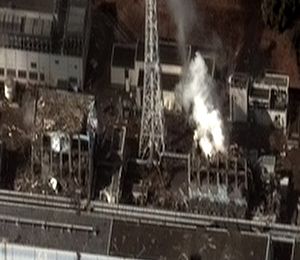
Kernekraftulykke
Luftfoto af reaktor 3 og 4 ved værket i Fukushima i 2011
"En kernekraftulykke er defineret af Det Internationale Atomenergiagentur som en hændelse, der har alvorlige konsekvenser for personer, miljø eller for anlægget. Eksemplerne omfatter dødelig påvirkning af individer, større udslip af radioaktivitet i miljøet eller nedsmeltning af reaktorkernen."" Det primære eksempel på en ""større kernekraftulykke"" er en ulykke hvor reaktorkernen beskadiges og der sker større udslip af radioaktivitet, som Tjernobylulykken i 1986.